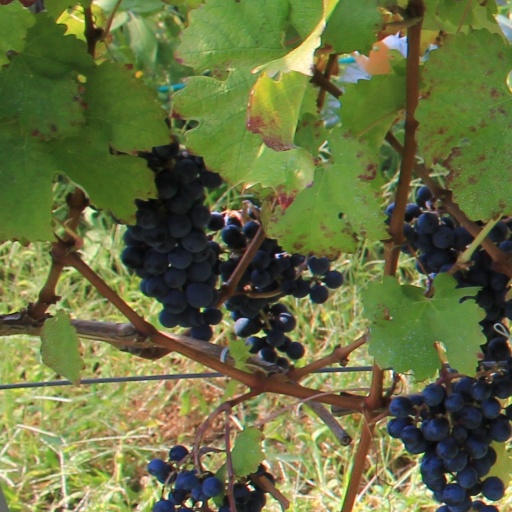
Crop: grape